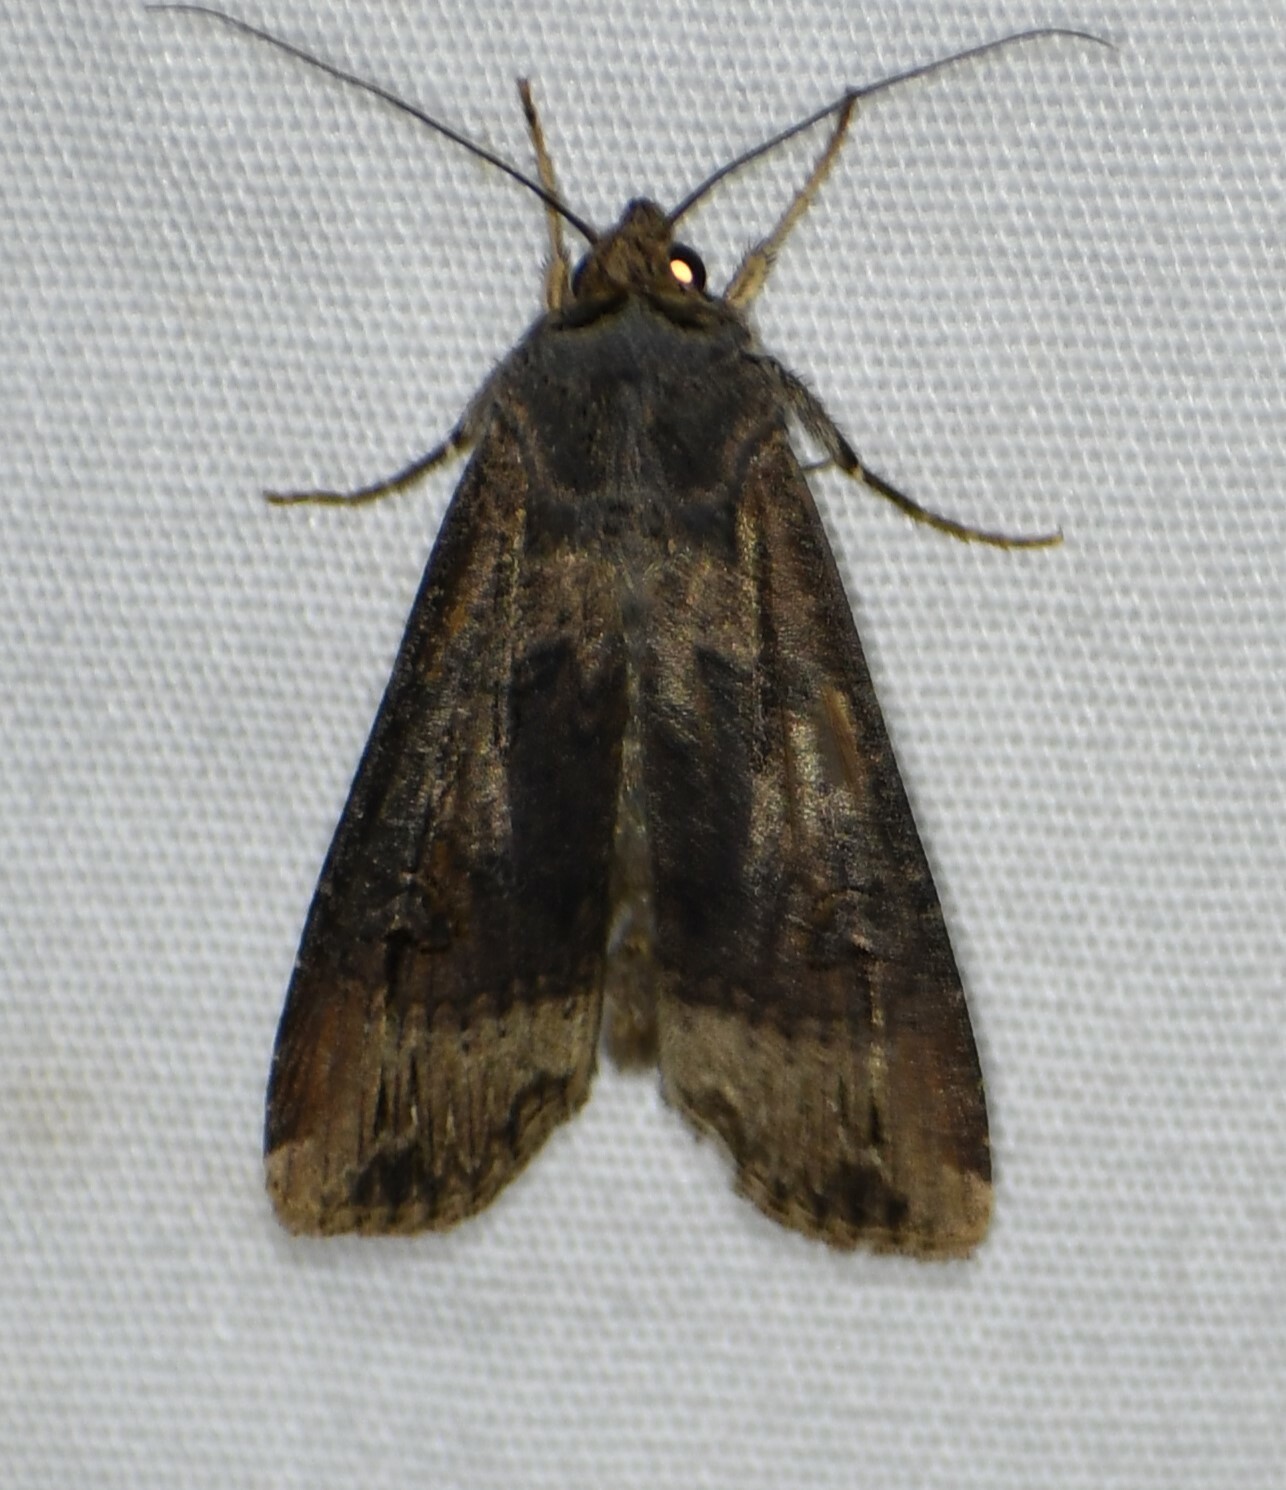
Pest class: cutworms